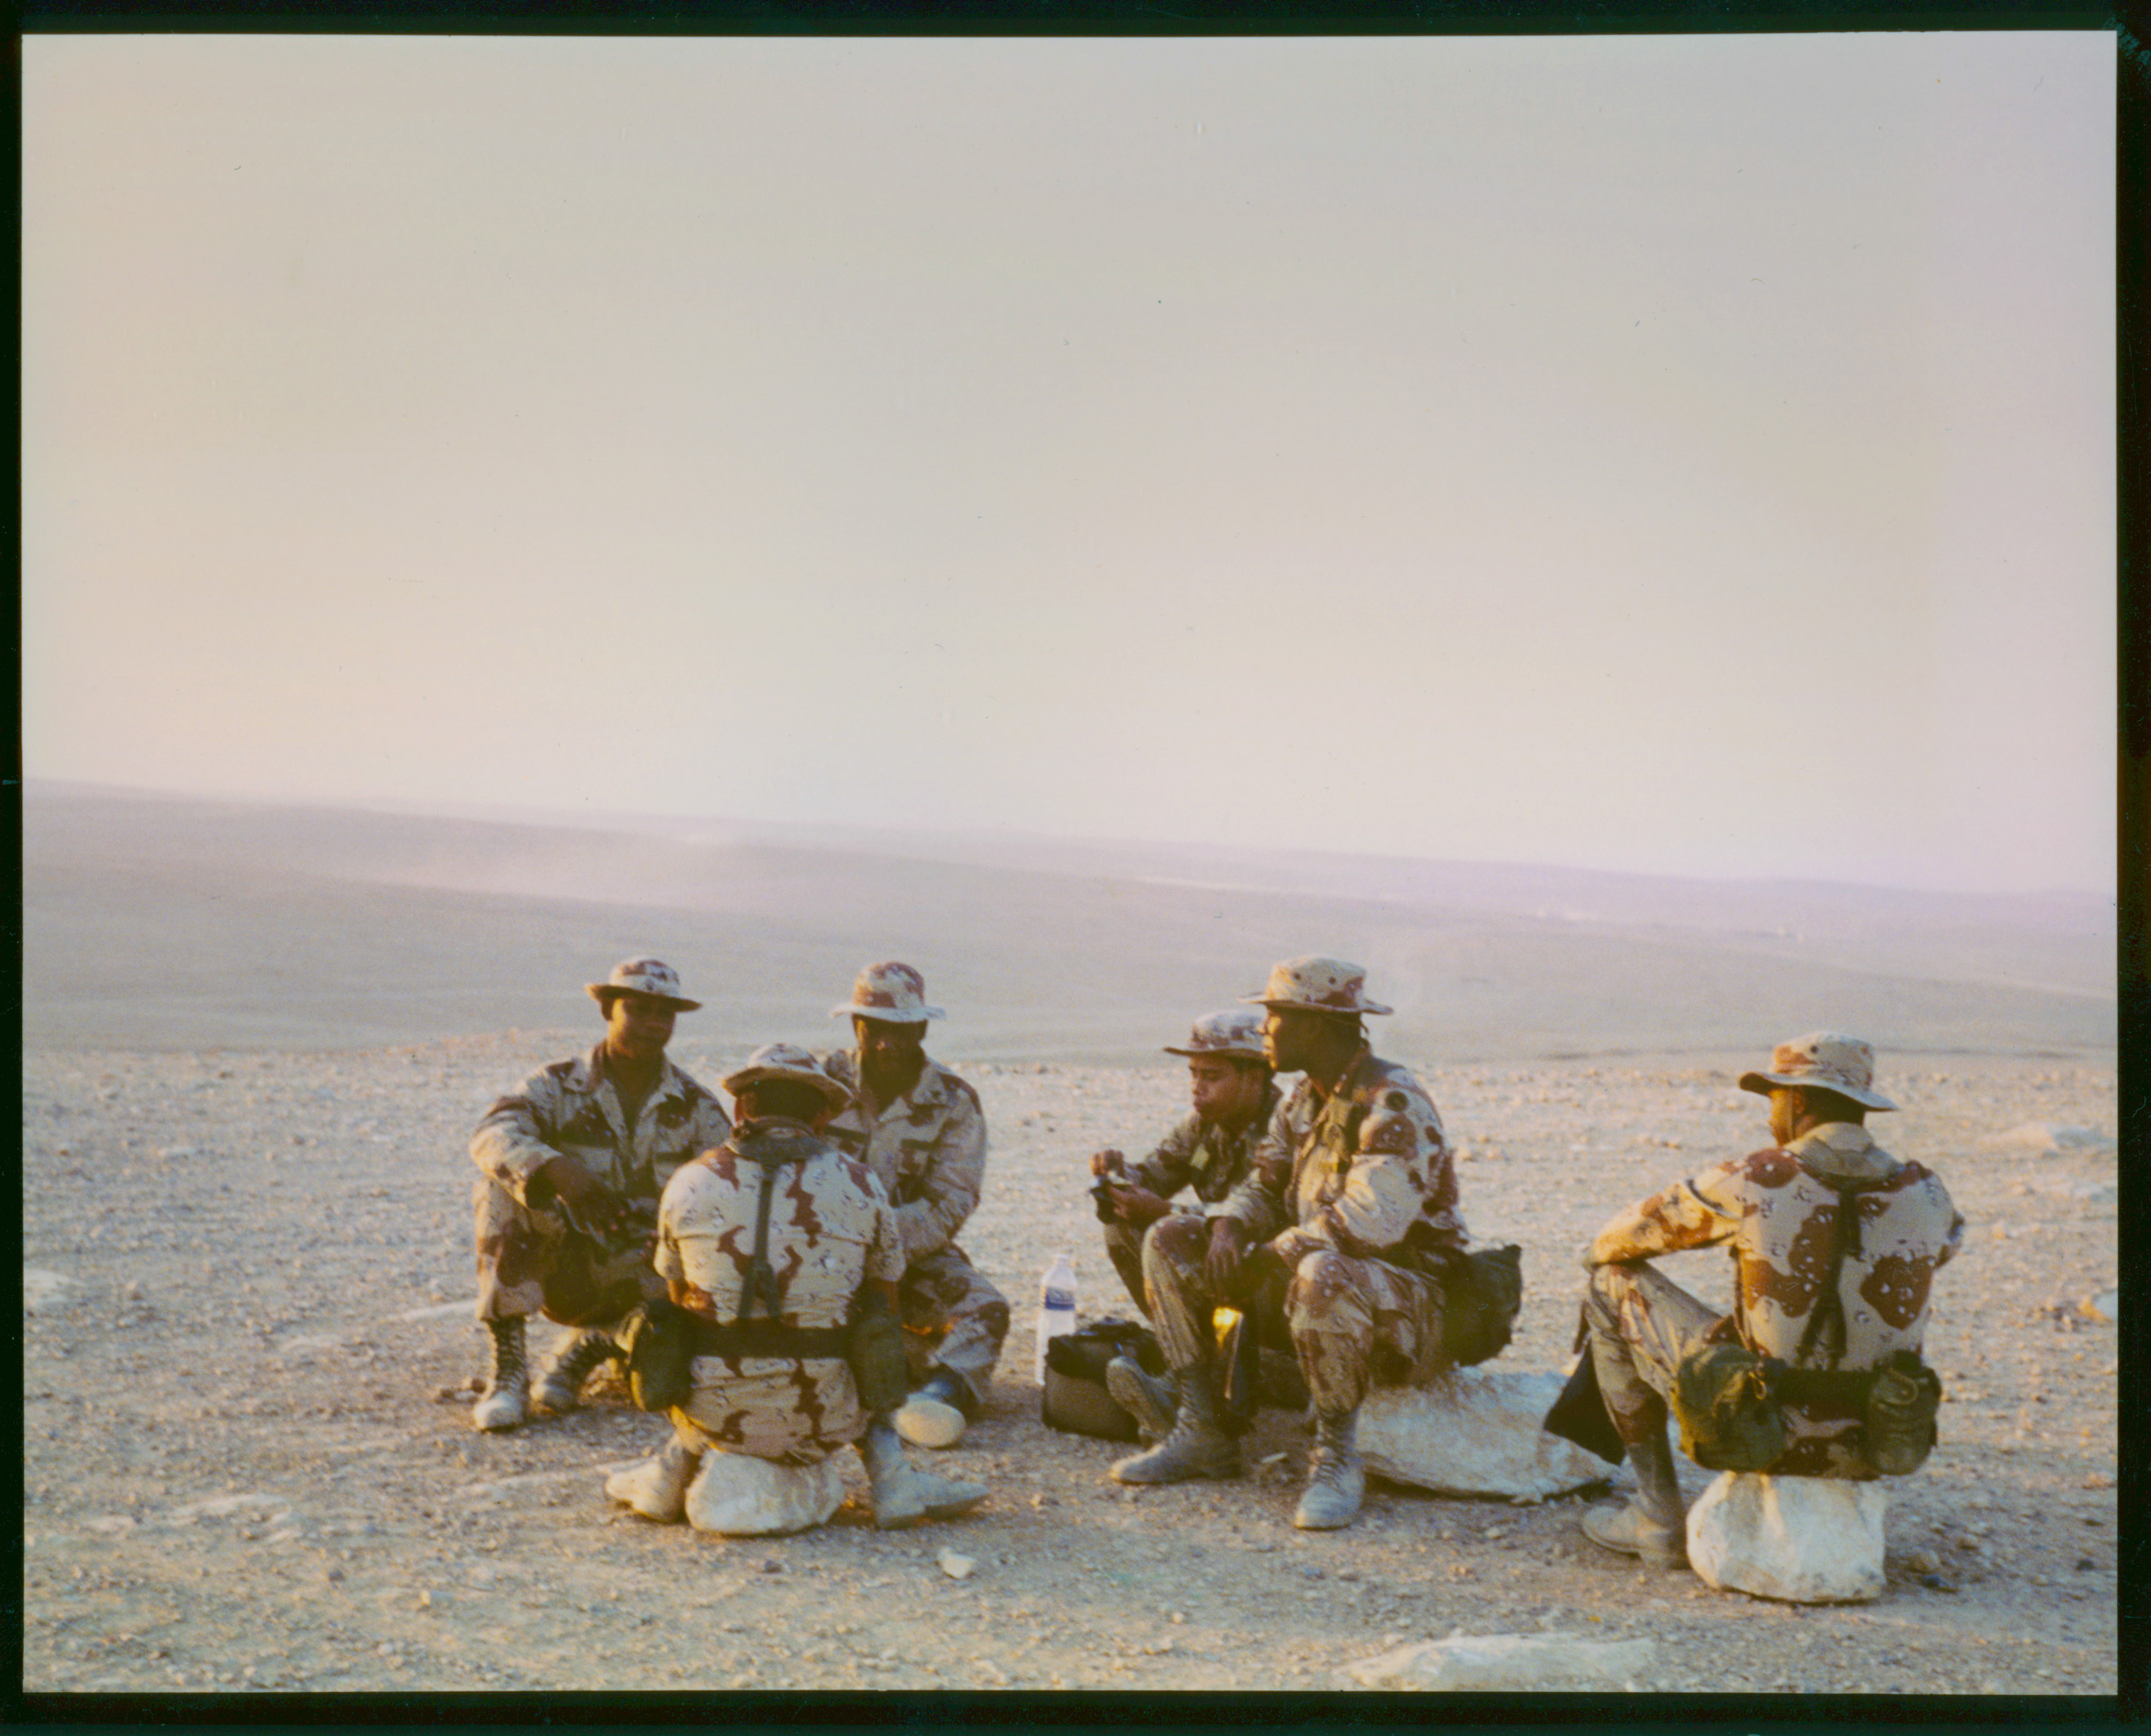
desert, soldier, army, terrain, presentation, screenshot, 1stcoscom, rprint, infantry